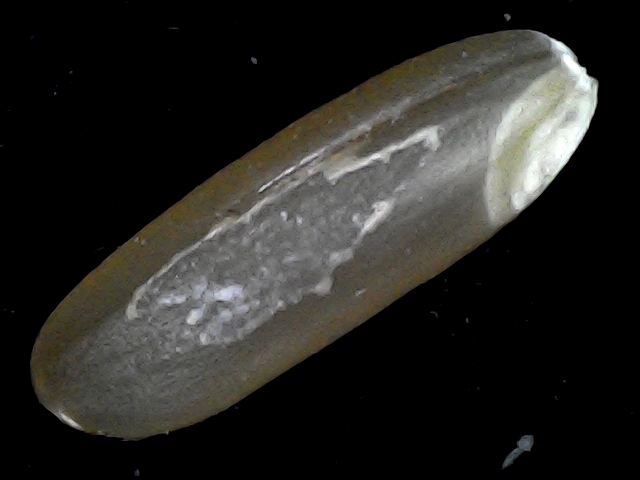
Rice variety: BR23